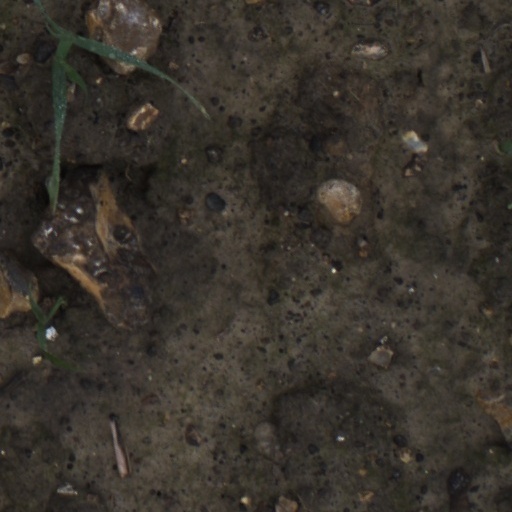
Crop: wheat